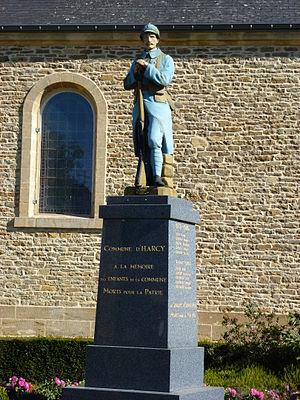
Le Poilu victorieux, aussi appelé Poilu de la Victoire, est une œuvre du sculpteur français Eugène Bénet, réalisée en 1920. Représentant un poilu, un soldat français de la Première Guerre mondiale, et destinée aux monuments aux morts, elle en orne plusieurs centaines à travers la France.
Le Poilu au repos est une sculpture d'Étienne Camus. Destinée aux monuments aux morts des communes françaises après la Première Guerre mondiale et éditée en série, elle serait présente sur plusieurs centaines de monuments.